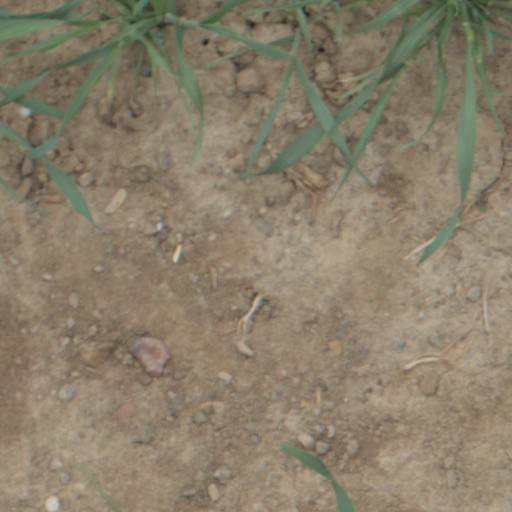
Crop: wheat